Ballet of the Nuns

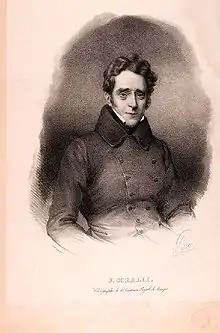
Jean Coralli, date unknown

A ballet on a "Robert le Diable" theme was danced in Paris before Her Highness Mlle de Longueville in 1652. "Ballet of the Nuns" however was something entirely new in concept to audiences on the ballet's opening night. Henri Duponchel, managing director of the Paris Opéra, was in charge of visual effects at the Opéra. He wanted to demonstrate the venue's recently installed gas lighting. Its reflectors produced a stronger, more keenly directed light than ever before. Working with him was Pierre-Luc-Charles Ciceri, chief scenery designer. Ciceri was inspired by either the Saint-Trophime cloister in Arles or the cloister of Monfort-l'Amaury for the ballet's moonlit setting.